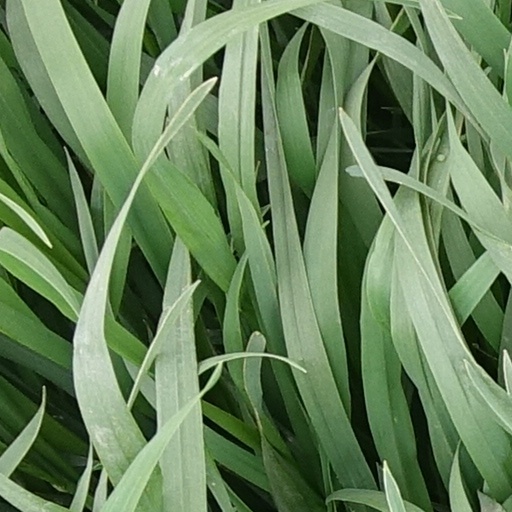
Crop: wheat